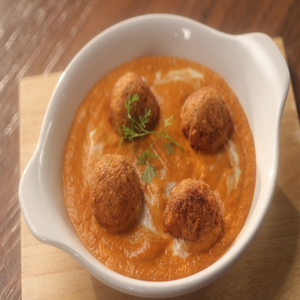
Dish: kofta